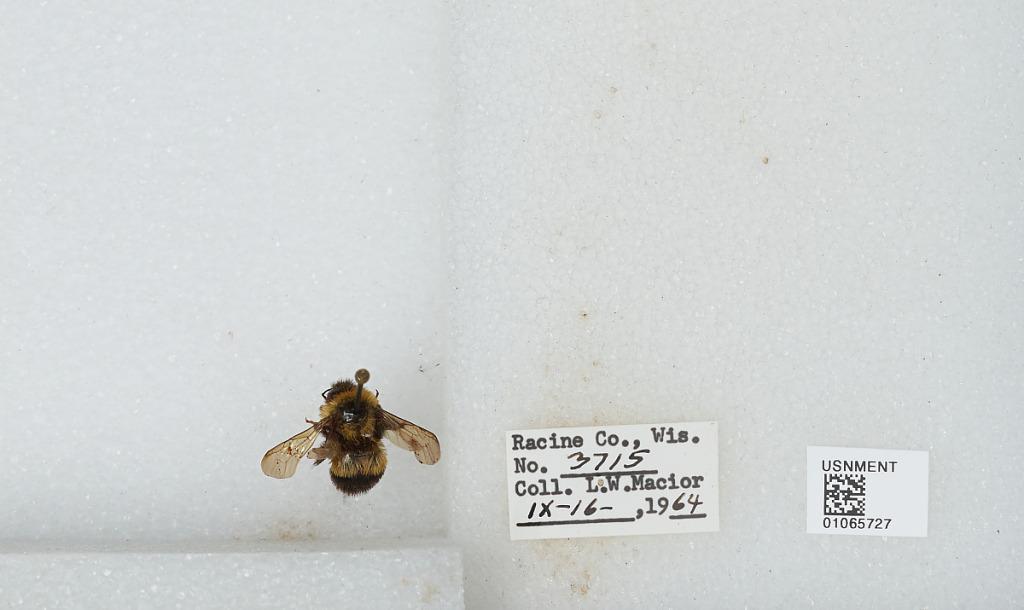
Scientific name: Bombus (Bombus) affinis Cresson
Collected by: L. Macior
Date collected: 1964-9-16
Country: United States
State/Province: Wisconsin
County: Racine
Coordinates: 42.78, -87.76